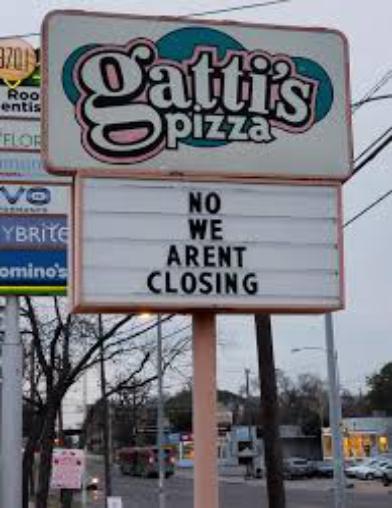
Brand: Gatti's Pizza
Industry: Food